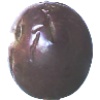
Label: Passion Fruit 1